Butterfly Lodge

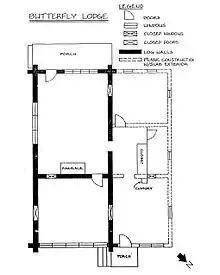
Floor plan of the Butterfly Lodge

The cabin consists of 5 and half rooms, of logs with plank and slab construction. Originally it covered 18 feet by 24 feet, but has been expanded with three additions during the 1920s and 1930s, and now covers 40 feet, 10 inches by 32 feet, 6 inches, the shorter side being the front of the cabin, which lies to the southwest of the building. There was a fireplace on the east end of the structure. The logs were hewn on three sides, leaving the bark on the fourth side to serve as exterior facing, as well as their corners having a double saddle notch in the corners of the building. The logs were procured from the Isaacson Saw Mill, which was located not far away on Benny Creek.